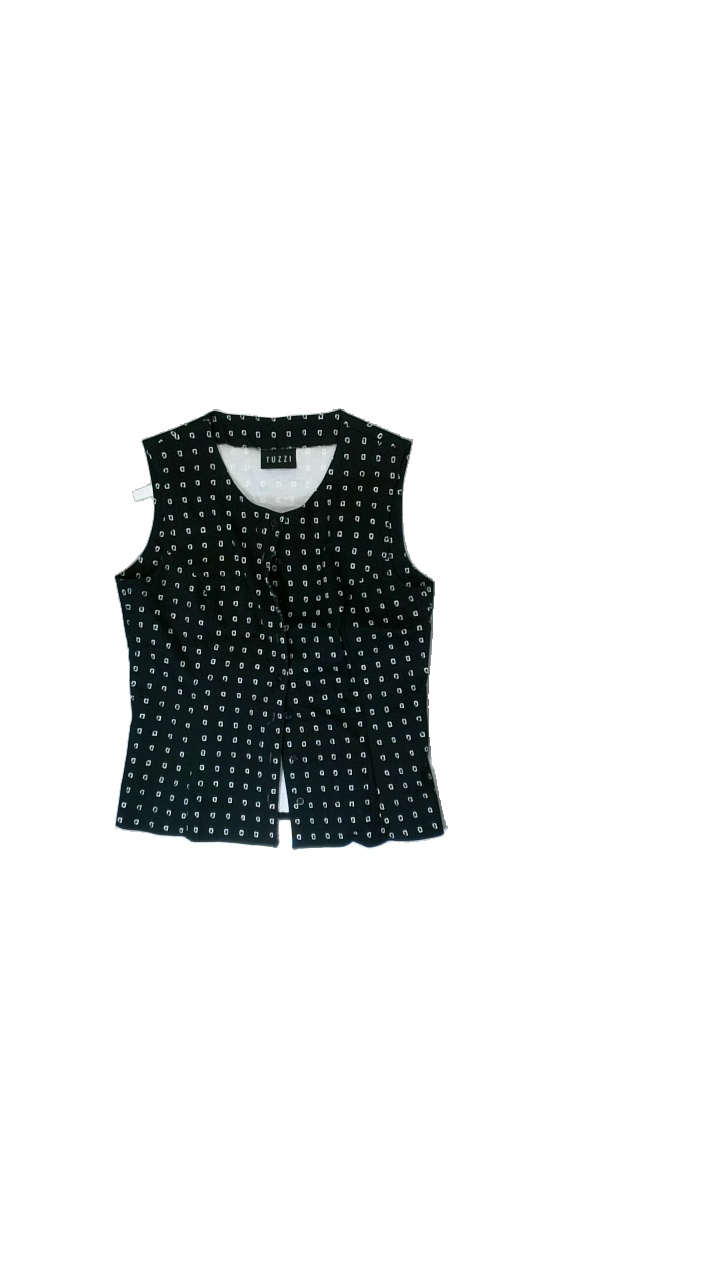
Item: Top (Ladies)
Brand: Tuzzi
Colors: Black, White
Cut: C-collar
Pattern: Geometric print
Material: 100% Cott
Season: All
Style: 90s
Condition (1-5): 5
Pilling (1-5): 5
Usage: Reuse
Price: <50